Pope Leo XIII

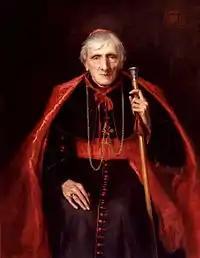
John Henry Newman was raised into the College of Cardinals by Pope Leo XIII.

Leo XIII also approved a number of Scapulars. In 1885, he approved the Scapular of the Holy Face, (also known as "The Veronica") and elevated the "Priests of the Holy Face" to an archconfraternity. He also approved the Scapular of Our Lady of Good Counsel and the Scapular of St. Joseph, both in 1893, and the Scapular of the Sacred Heart in 1900.